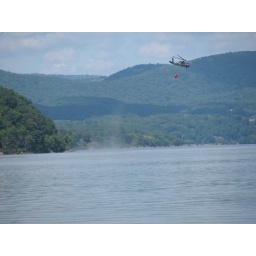
strange sight, army helicopter circling around scooping up and dumping out water there's a base just north of peekskill